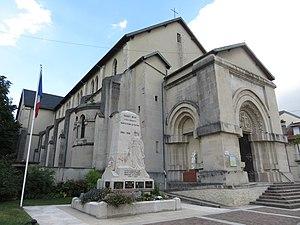
Église Saint-Livier à Saint-Max en 2018